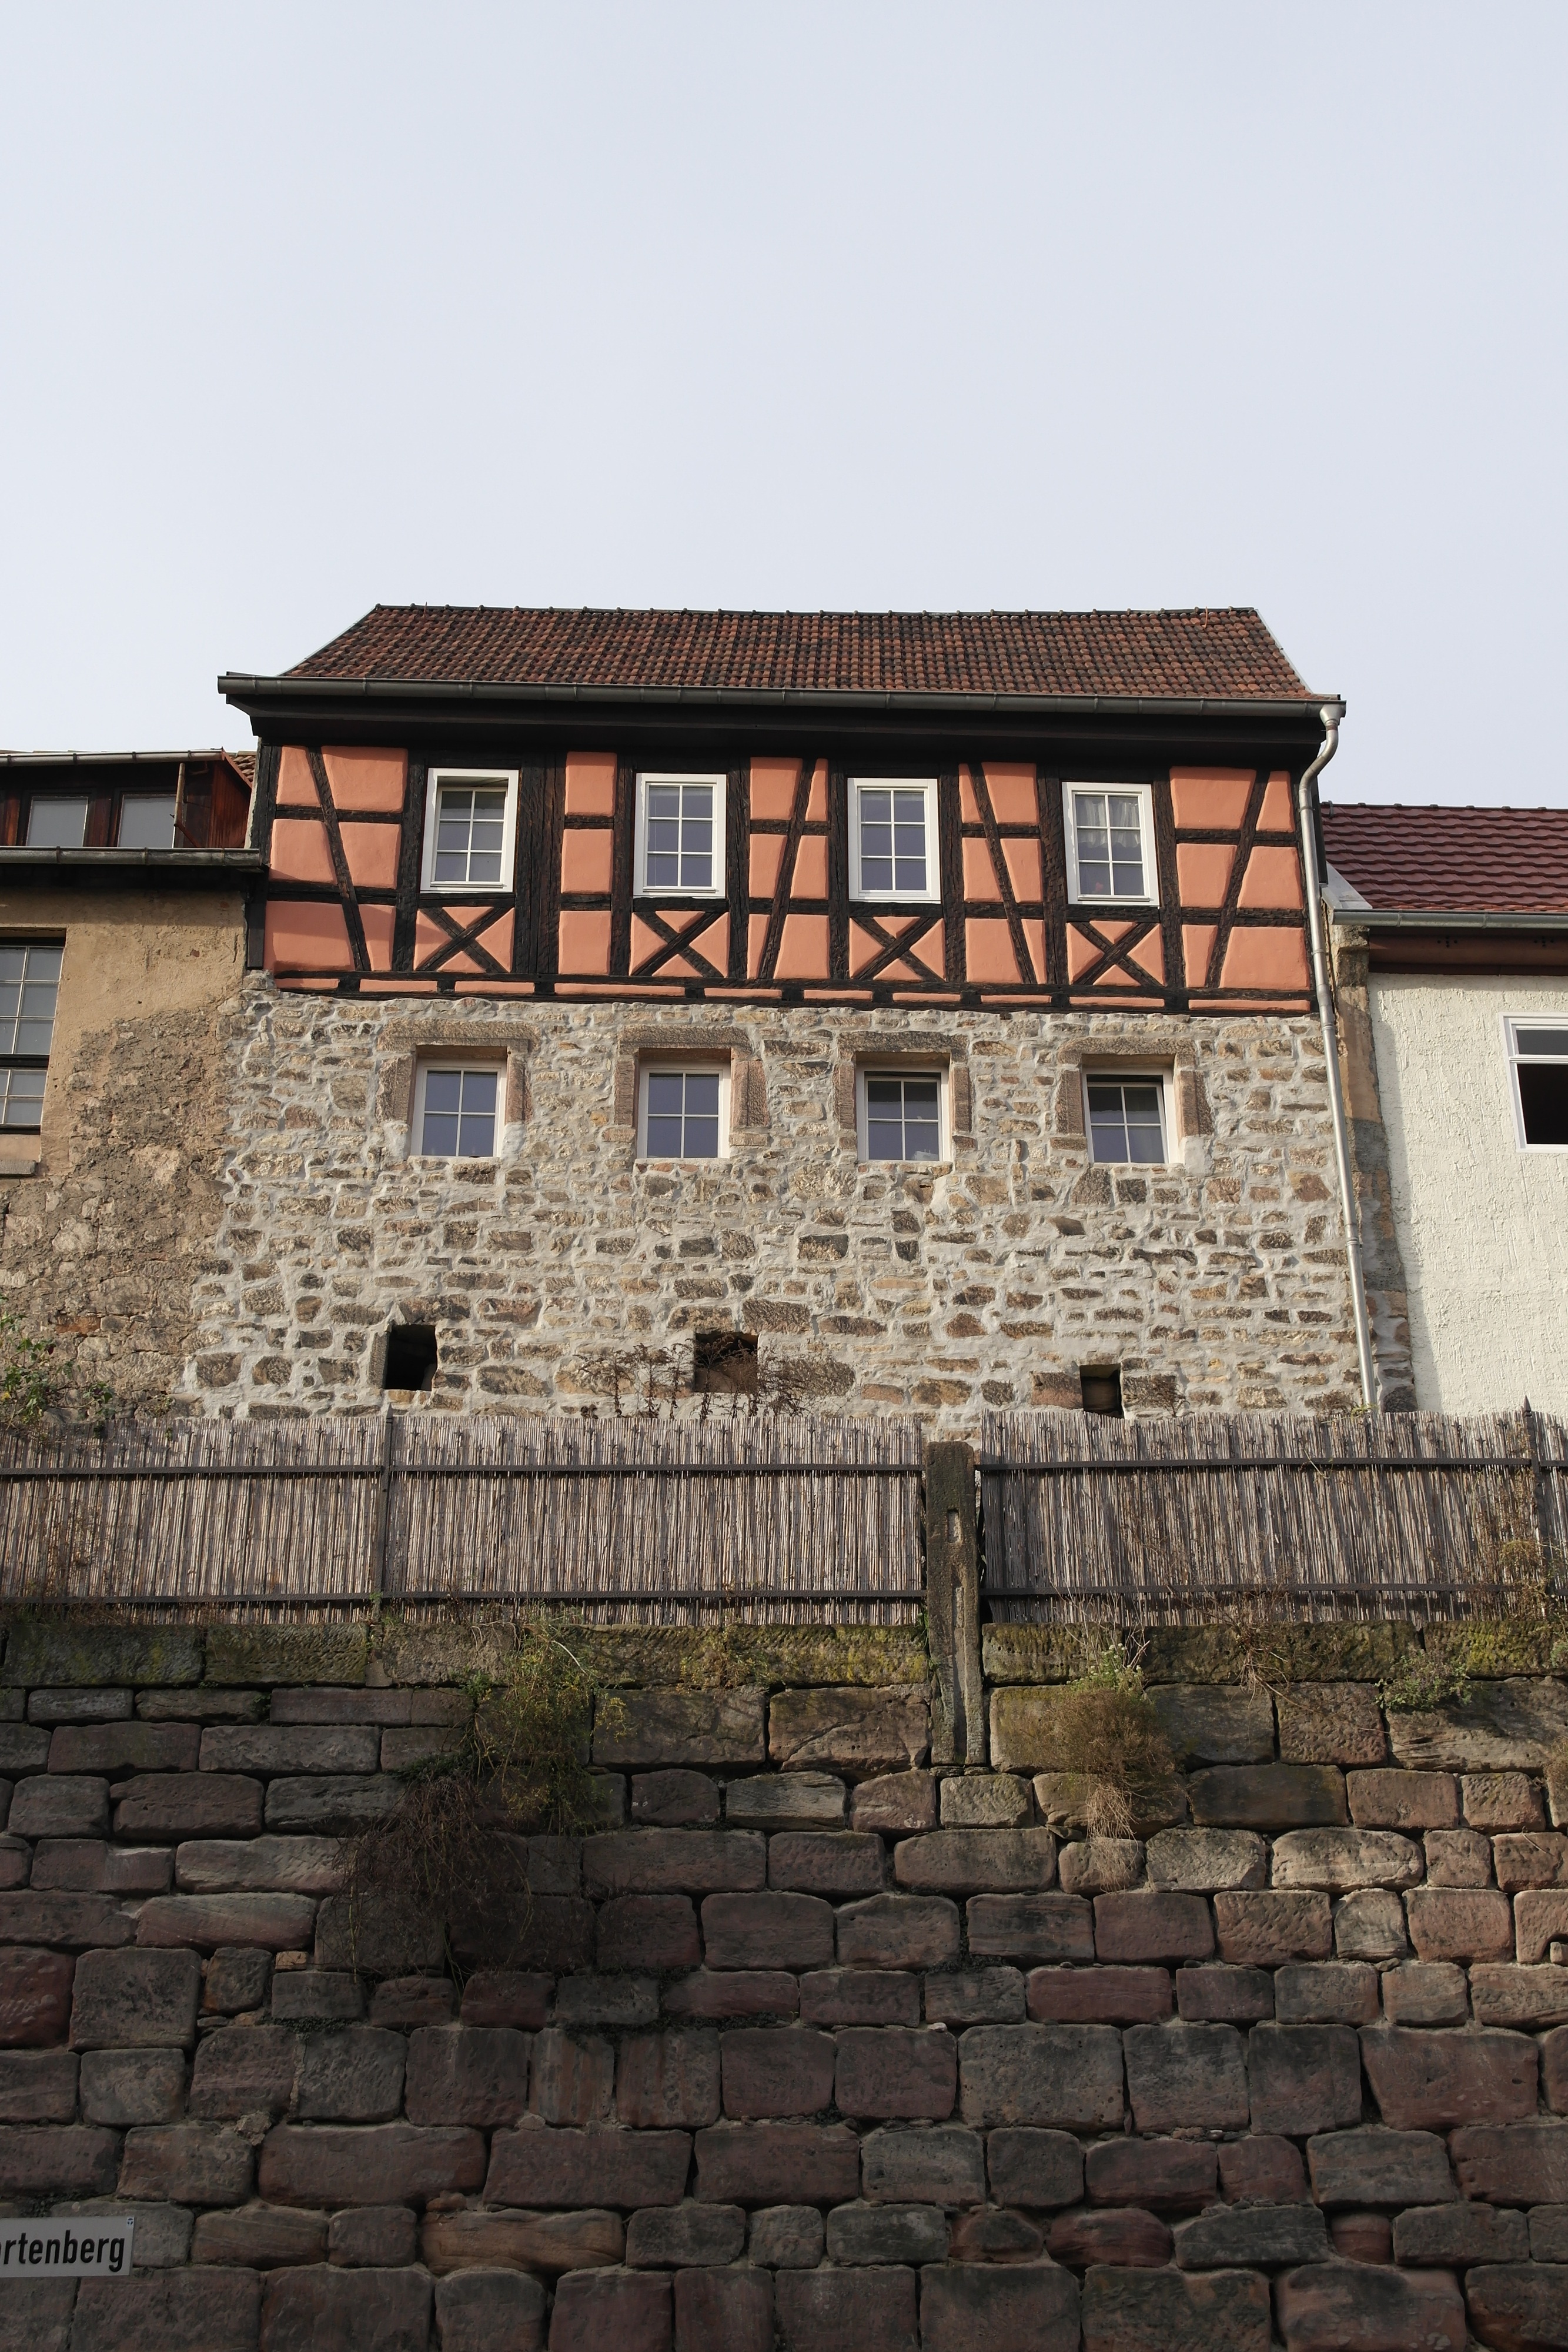
architecture, house, window, roof, building, chateau, home, wall, sandstone, cottage, facade, property, brick, windows, farmhouse, framework, estate, brickwork, top, th ringen, lattice, residential area, half timber, kahla